Andrzej Chwalba

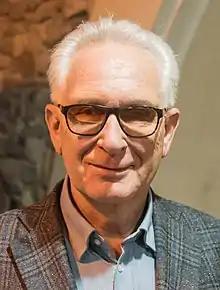
Andrzej Chwalba

Andrzej Chwalba (born 1949 in Częstochowa) is a Polish historian. Professor of history at the Jagiellonian University (since 1995), the university's prorector of didactics (1999-2002), head of the Institute of Social and Religious History of Europe in 19th and 20th century, and the deacon and prodeacon of Department of History.